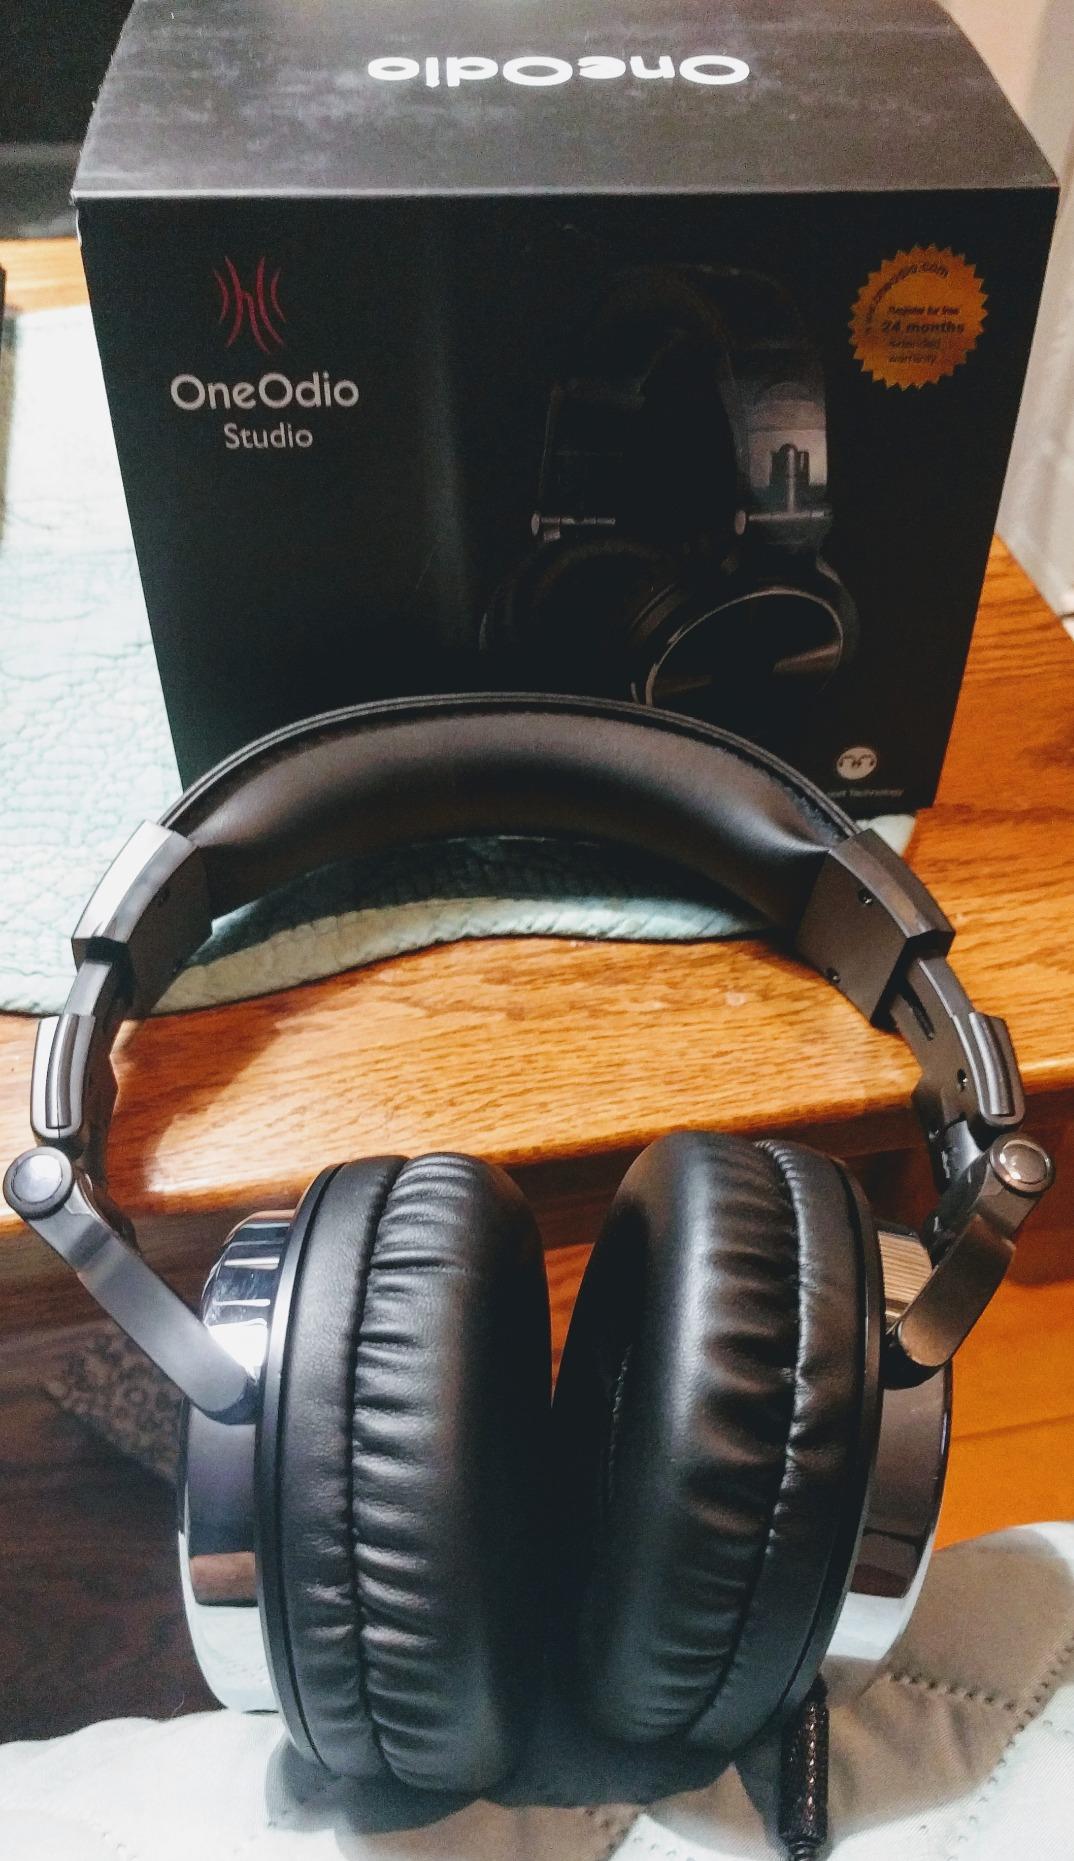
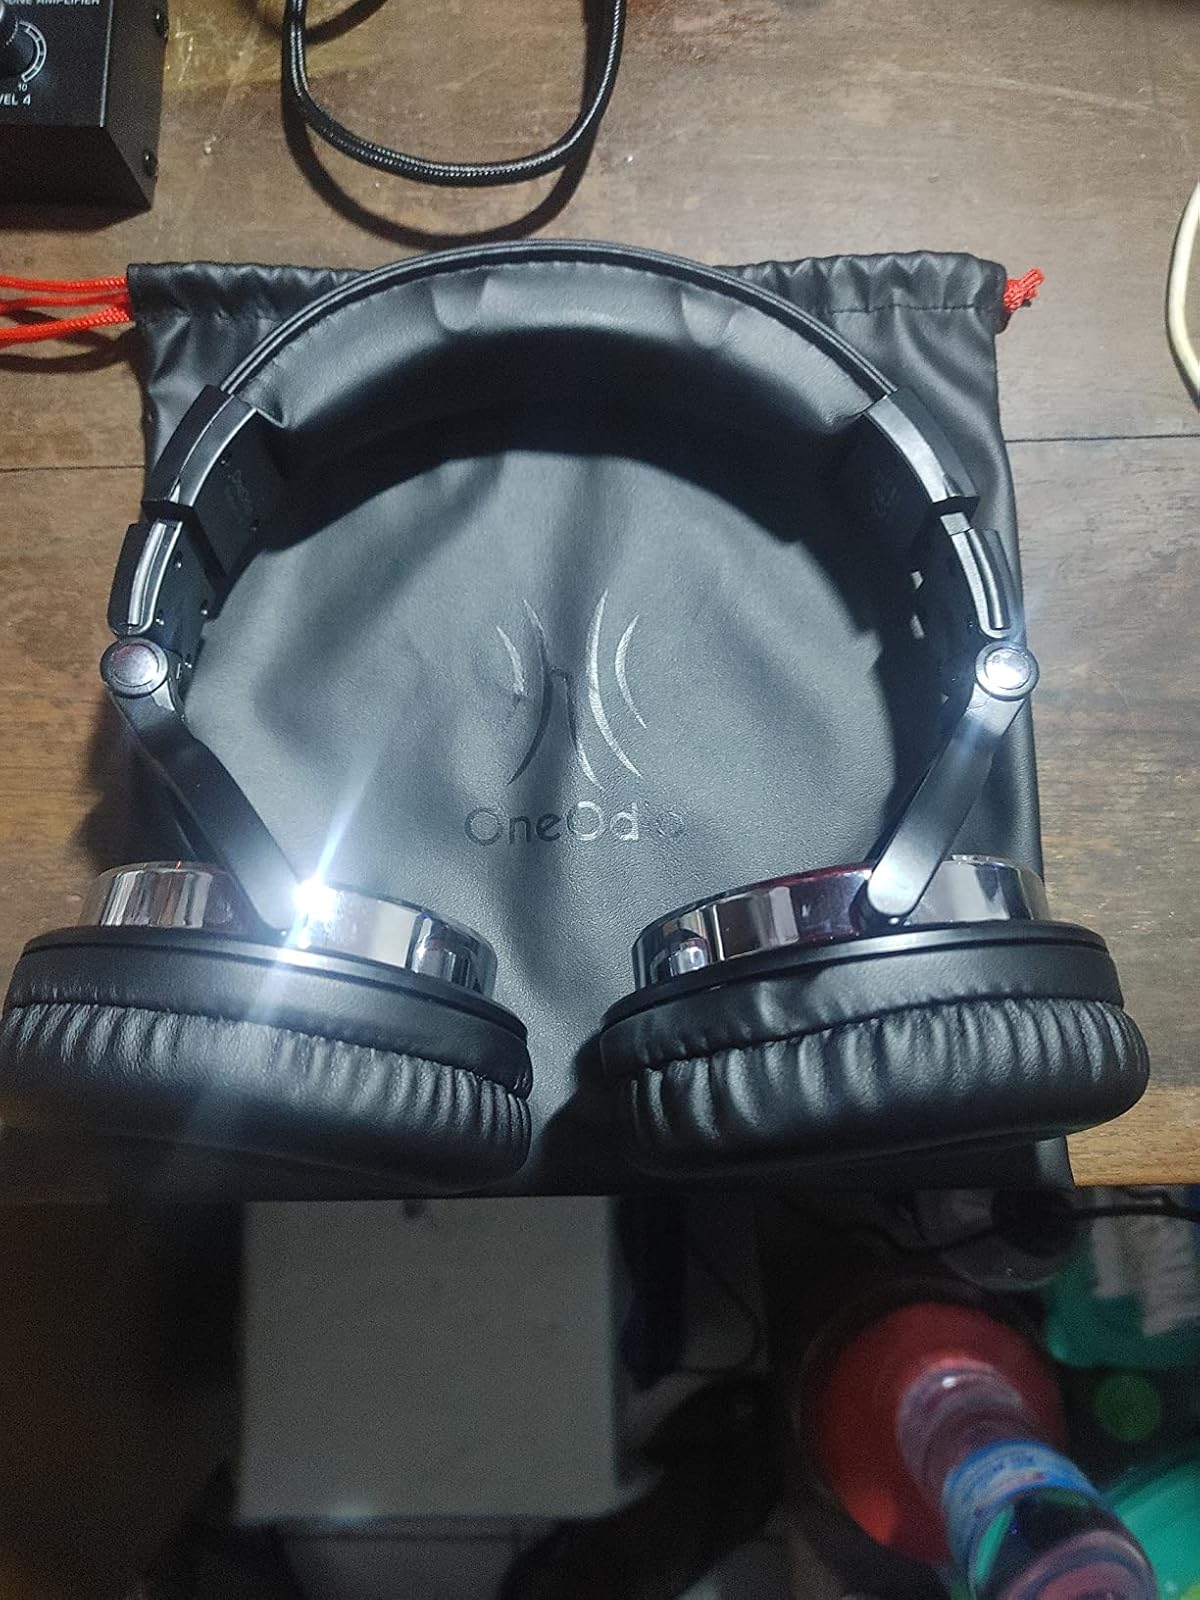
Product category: headphones
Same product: yes